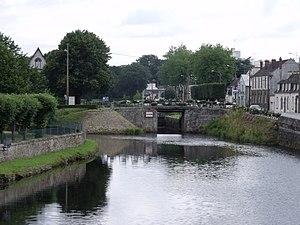
L'île des Récollets est une île située sur le Blavet, appartenant à Pontivy.
Pontivy est une commune française, chef-lieu d'arrondissement du département du Morbihan en région Bretagne.